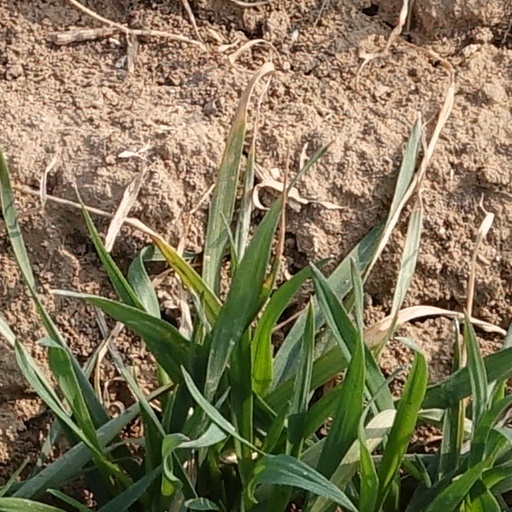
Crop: wheat